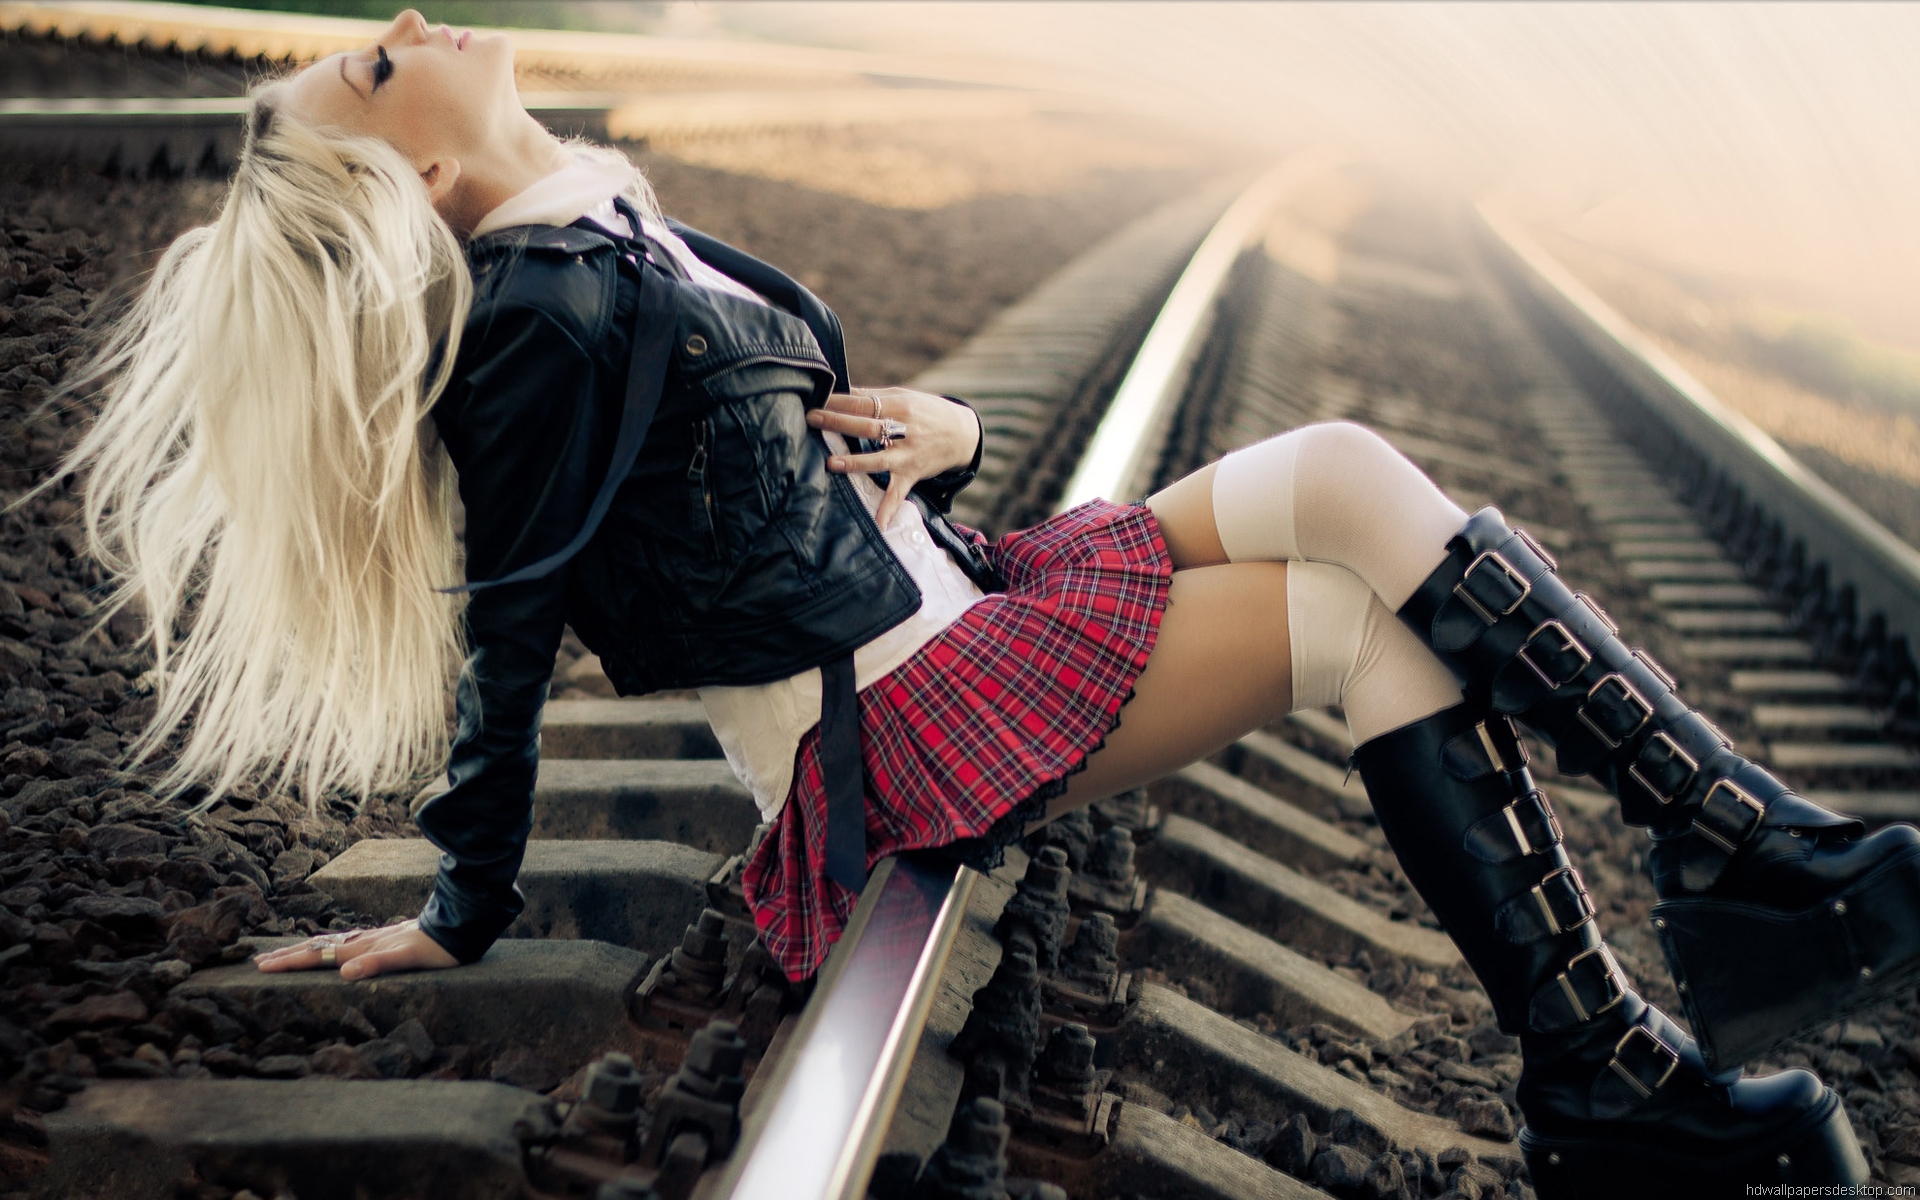
girl, beauty, fashion, blond, leg, cool, footwear, joint, design, long hair, human body, human leg, photography, sitting, pattern, thigh, model, photo shoot, tartan, plaid, jacket, Gothic fashion, style